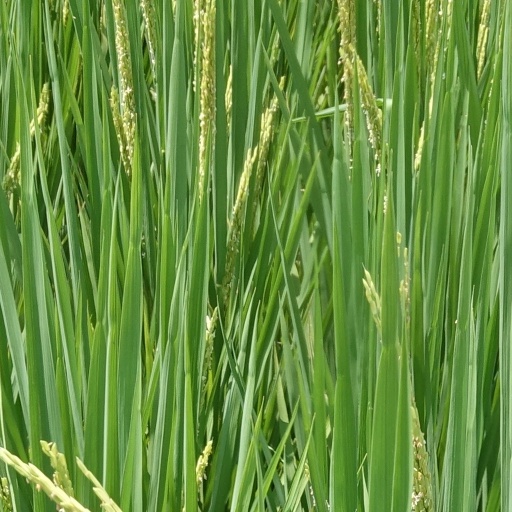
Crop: rice